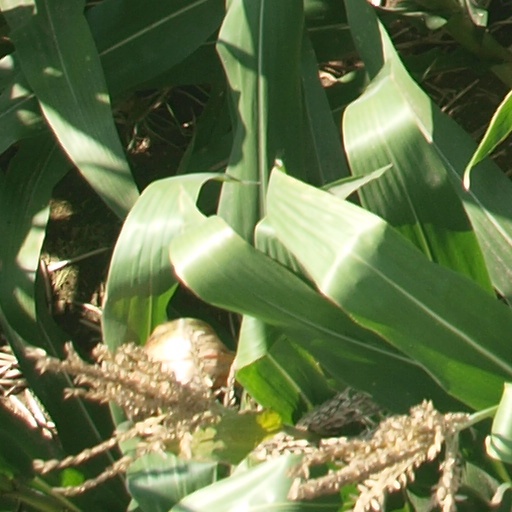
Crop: maize; corn